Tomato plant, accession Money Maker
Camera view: horizontal (90 deg, fisheye); turntable rotation: 150 degrees
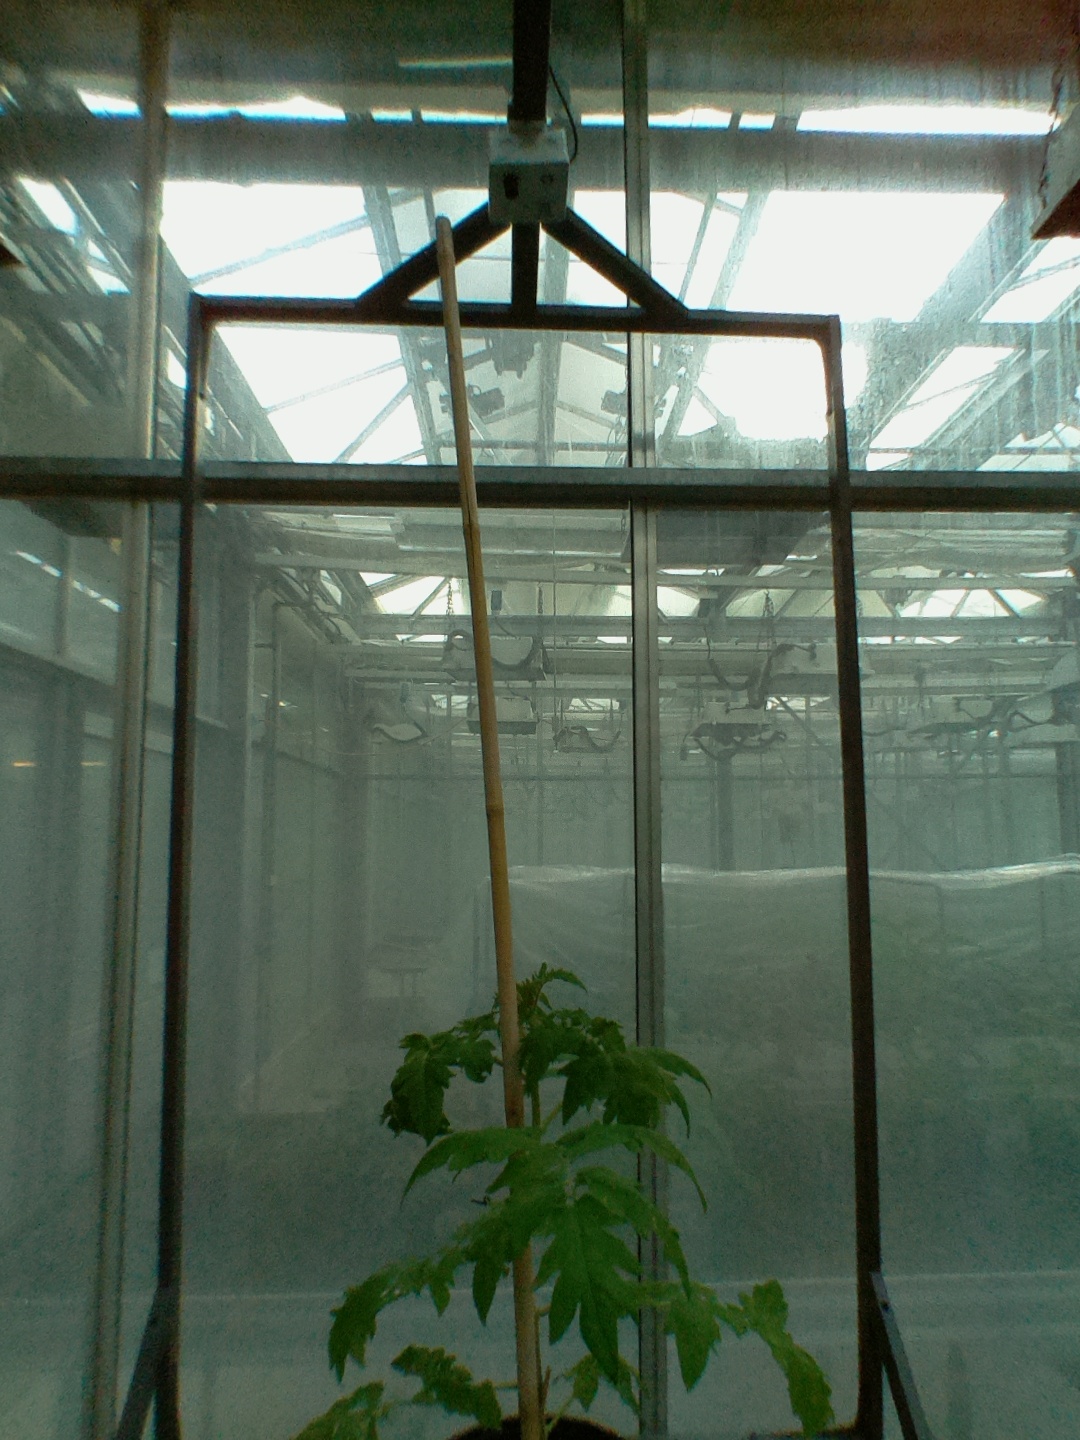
BBCH growth stage 14: 8 of true leaves visible